Shuba Jay

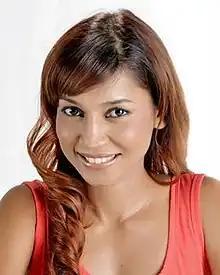
Shuba Jay in 2013

Shubashini "Shuba" Jeyaratnam (15 July 197617 July 2014), also known by stage names Shuba Jay and Shuba Jaya, was a Malaysian entrepreneur, stage performer, and actress who achieved popularity through her roles in several TV shows. Of Indian Tamil descent, she was killed, together with her husband and daughter, in the shootdown of Malaysia Airlines Flight 17.